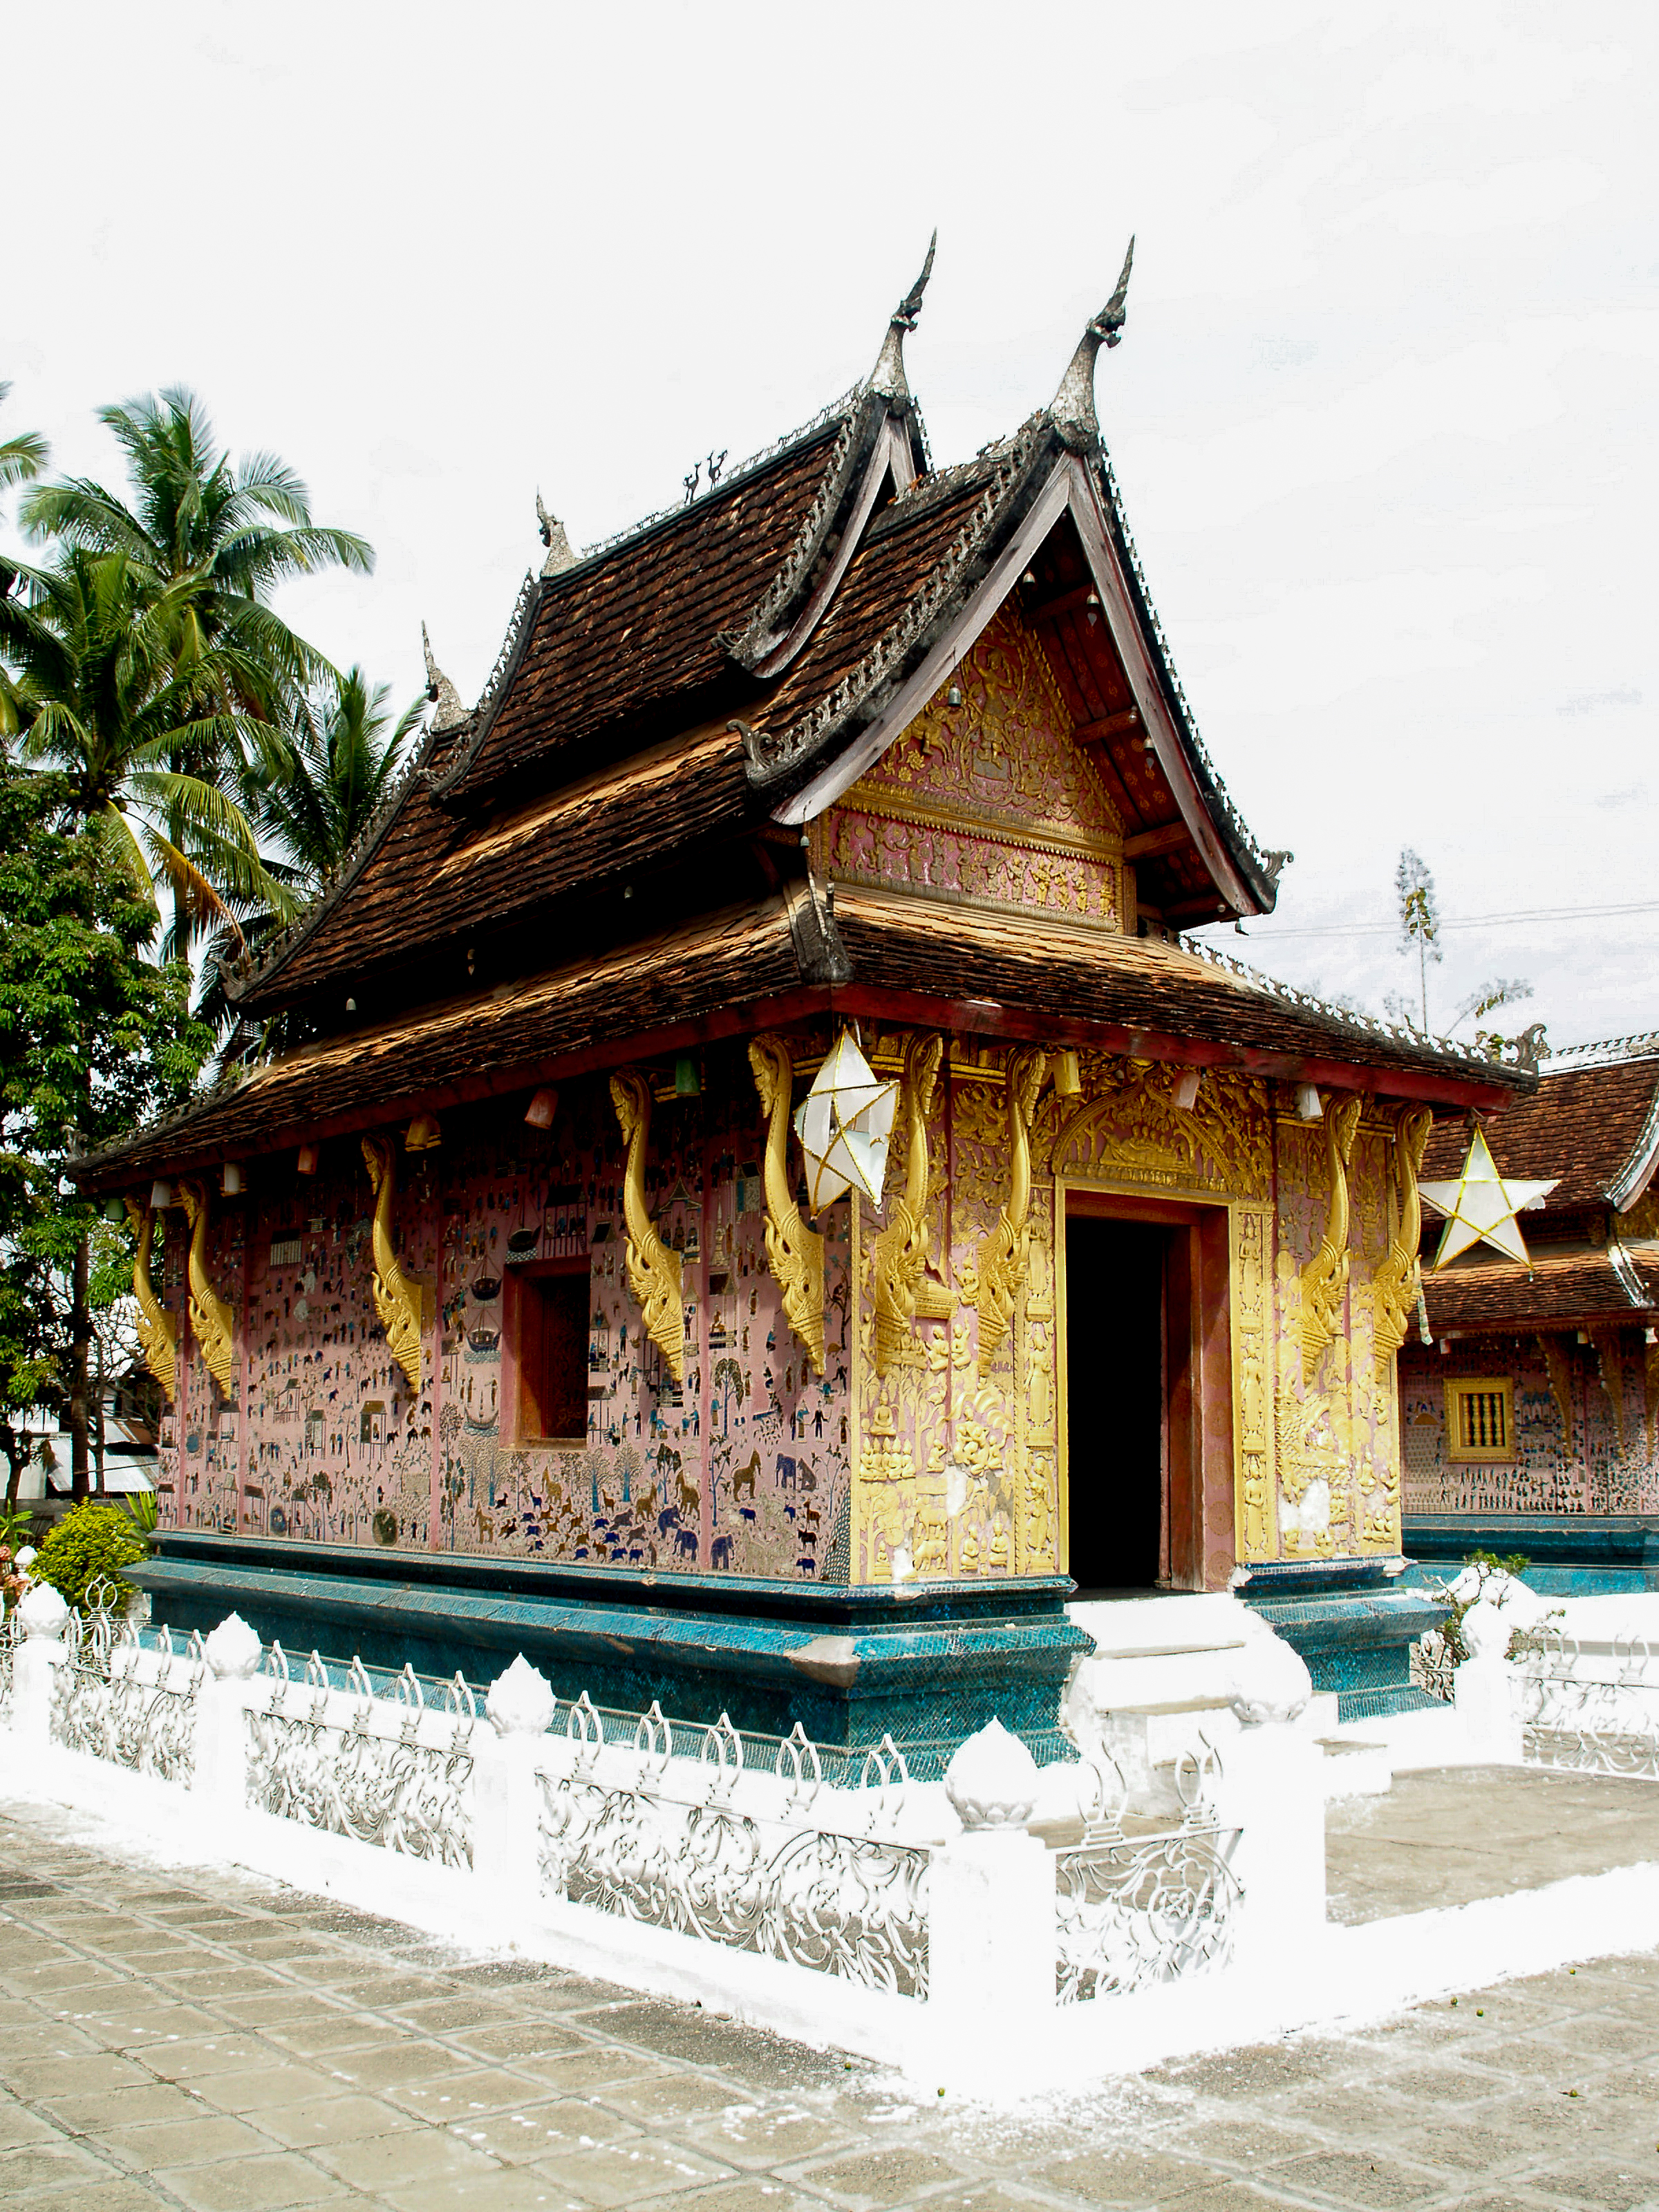
wat, prabang, luang, temple, asia, architecture, thong, religion, lao, xieng, buddhism, art, unesco, travel, traditional, landmark, buddhist, old, culture, palace, trip, spirituality, sky, city, mekong, heritage, world, ancient, xiengthong, luangprabang, chinese architecture, japanese architecture, historic site, building, place of worship